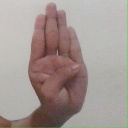
अक्षर: ब